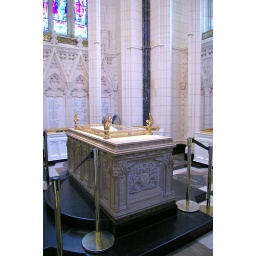
Remembering the fallen and lost in war. This stands at the base of The Peace Tower at Canada's Parliament building